Guisborough railway station

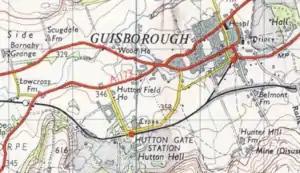
Map of Guisborough in 1958, showing the location of the station "(right of centre)"

Because the station was at the end of a branch, trains had to reverse out to Hutton Junction (Guisborough Junction from 1932) in order to continue eastwards along the NER line (the former eastern part of the Cleveland Railway). Services could either go to Loftus, or to Saltburn (from 1878 to 1917 on the Priestcroft Curve or via Brotton).